Khaled Abu Toameh

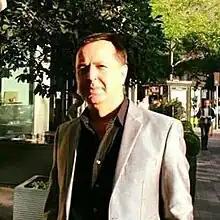
Khaled Abu Toameh

Khaled Abu Toameh (born 1963) is an Israeli Arab journalist, lecturer and documentary filmmaker.